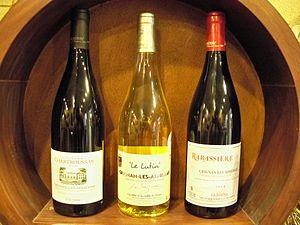
Maison de la Truffe de Saint Paul Trois Chateaux (26)
Saint-Paul-Trois-Châteaux est une commune française située dans le département de la Drôme, Drôme provençale, région Auvergne-Rhône-Alpes.